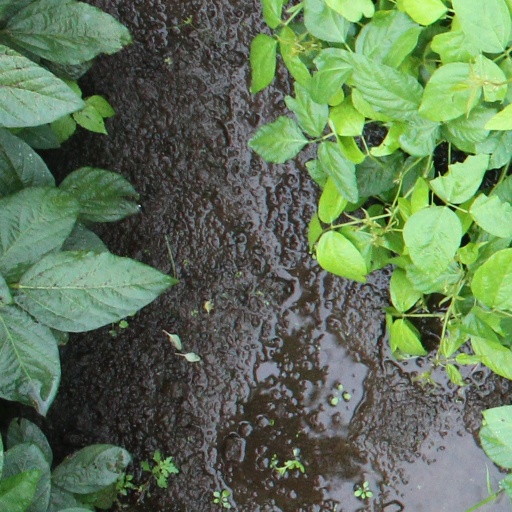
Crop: soybean